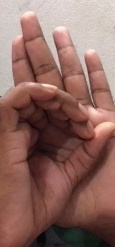
ASL sign: 0